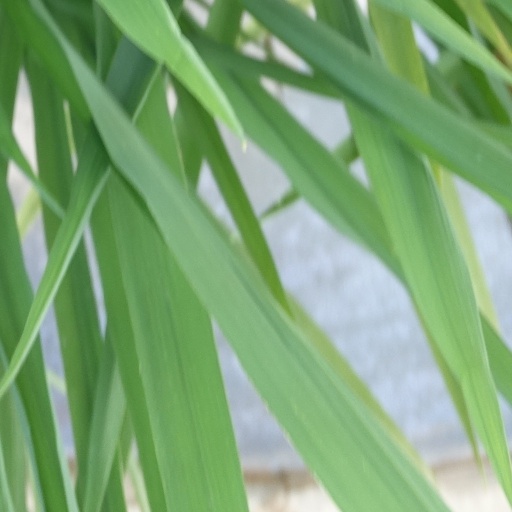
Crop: rice